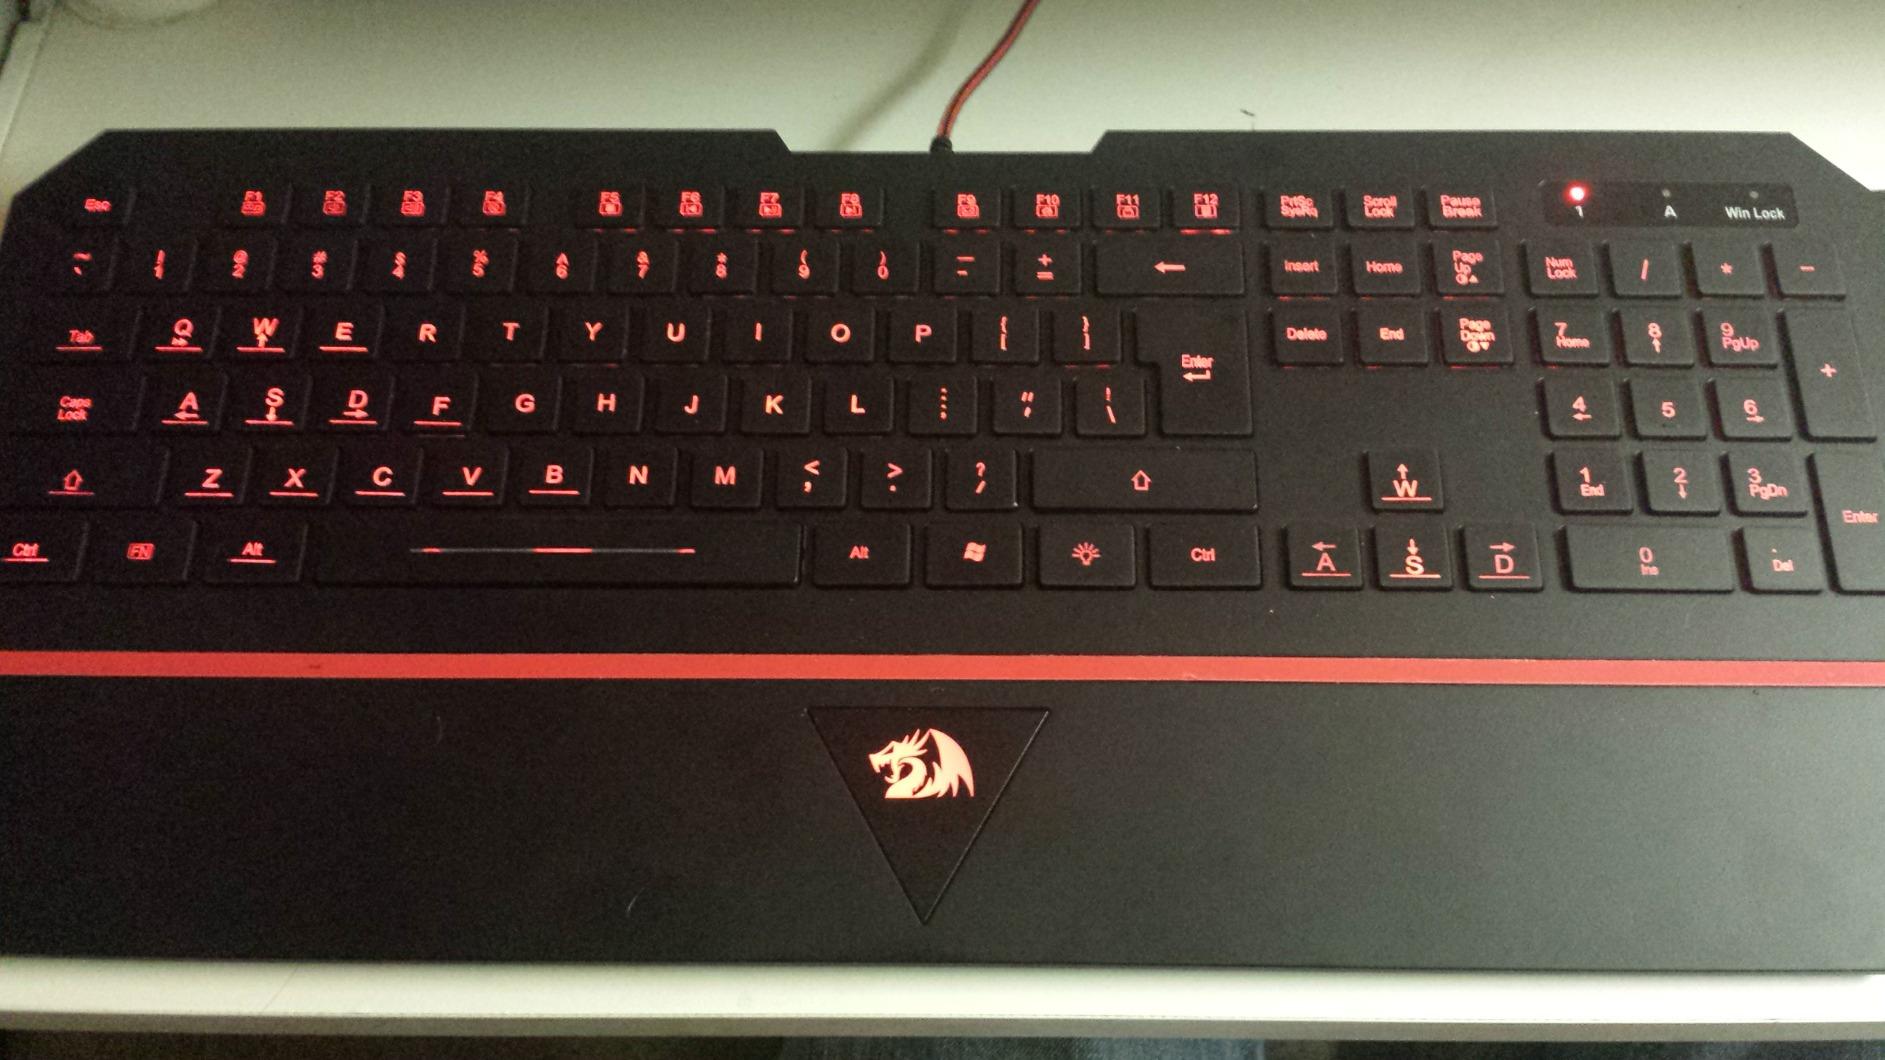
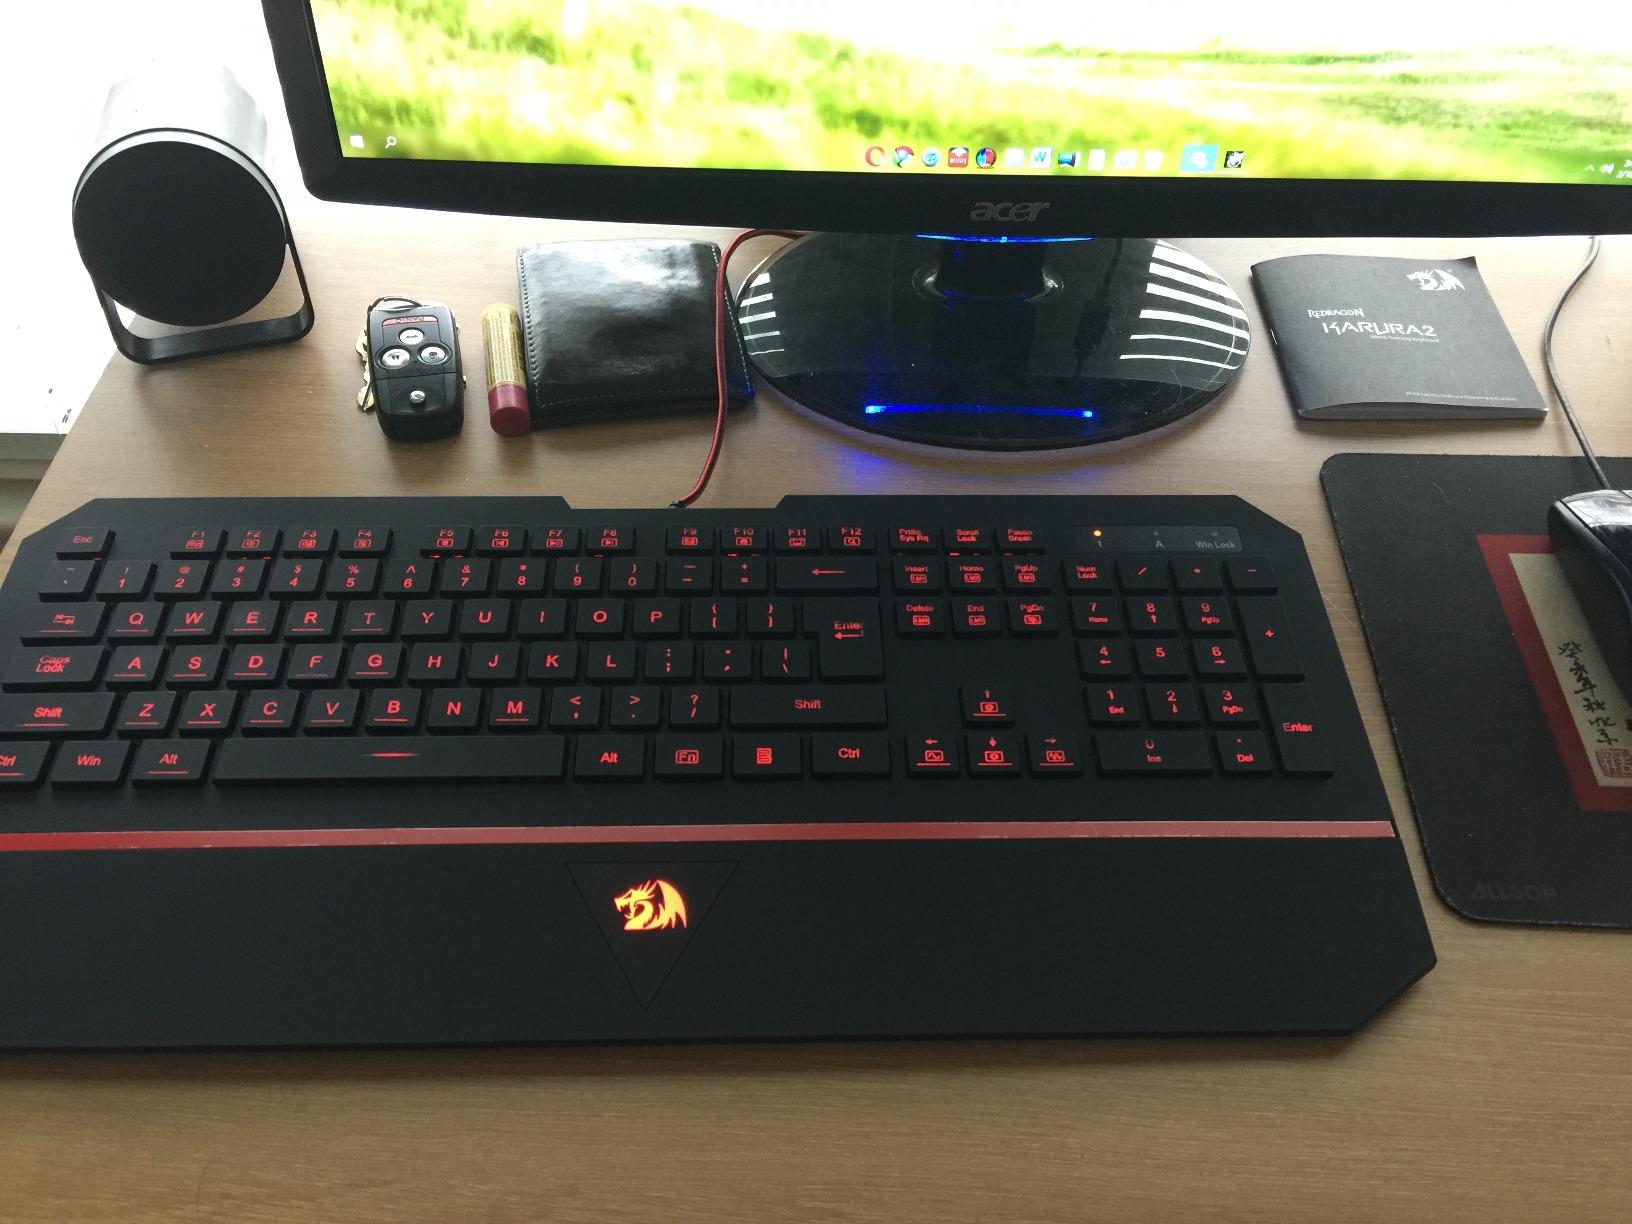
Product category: keyboard
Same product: yes